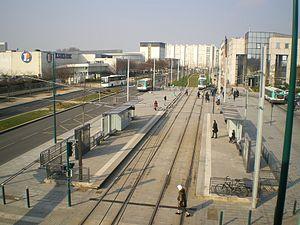
Gennevilliers RER - La station du T1 Vue depuis les quais de la Gare
L'avenue du Général-de-Gaulle est une voie de communication située à Gennevilliers.
La route nationale 186, ou RN 186, est une route nationale française qui fait le tour complet de Paris à une distance allant de quelques kilomètres à plus de 20 km du boulevard périphérique, en traversant un certain nombre de communes de la banlieue parisienne.